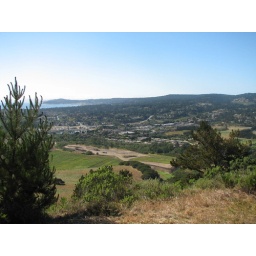
shoot around that pine tree